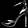
Label: Sandal